Spytko III of Melsztyn

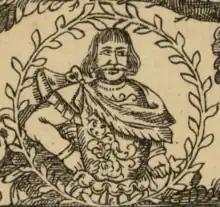

Spytek of Melsztyn (1398–1439), also known as Spytko, was a Polish Knight and a strong supporter of Polish cooperation with the Hussite movement.